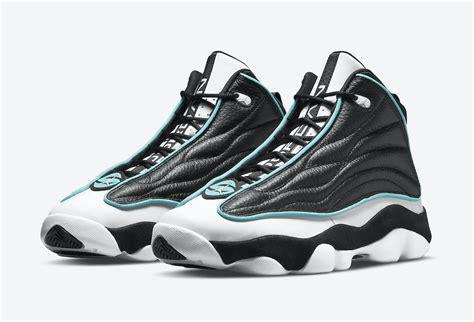
Brand: Jordan
Model: Pro Strong